Cats & Dogs: The Revenge of Kitty Galore

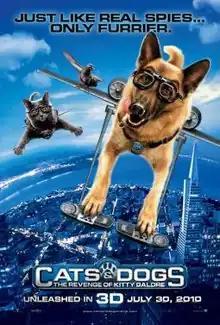
Theatrical release poster

Cats & Dogs: The Revenge of Kitty Galore (also known as Cats & Dogs 2 or Cats & Dogs 2: The Revenge of Kitty Galore) is a 2010 American spy comedy film directed by Brad Peyton in his directorial debut, produced by Andrew Lazar, Polly Johnsen, Greg Michael and Brent O'Connor and written by Ron J. Friedman and Steve Bencich based on the characters by John Requa and Glenn Ficarra. The film stars Chris O'Donnell, Jack McBrayer, Fred Armisen, and Paul Rodriguez with an ensemble voice cast of James Marsden, Nick Nolte, Christina Applegate, Katt Williams, Bette Midler, Neil Patrick Harris, Wallace Shawn, and Roger Moore, with Sean Hayes, Joe Pantoliano, and Michael Clarke Duncan reprising their roles from the first film. The film is a stand-alone sequel to the 2001 film "Cats & Dogs", with more emphasis on its animal characters than the previous film, and was released on July 30, 2010, by Warner Bros. Pictures. It received mostly negative reviews from film critics and grossed $112.5 million on an $85 million budget.